Tomb of Minamoto no Yoritomo

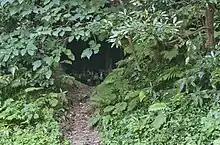
The "yagura" of the Miura clan. Visible food offerings and some "sotoba" (small wooden stupa)

During the Kamakura period in and around Kamakura, for reasons that are unclear, warriors, priests and sometimes even commoners were buried in caves called "Yagura" carved out of the soft limestone that makes up the hills around the city. "Yagura" containing a "gorintō" were sometimes used also as cenotaphs (memorial monuments). The souls of those of the Miura clan who perished during the siege of the neighboring "Hokke-dō" are enshrined in a small "yagura" whose opening is barely visible to the left of the base of the twin stairways leading to the tombs of Shimazu Tadahisa and Mōri Suemitsu (see map above). The cenotaph is still tended and visited.